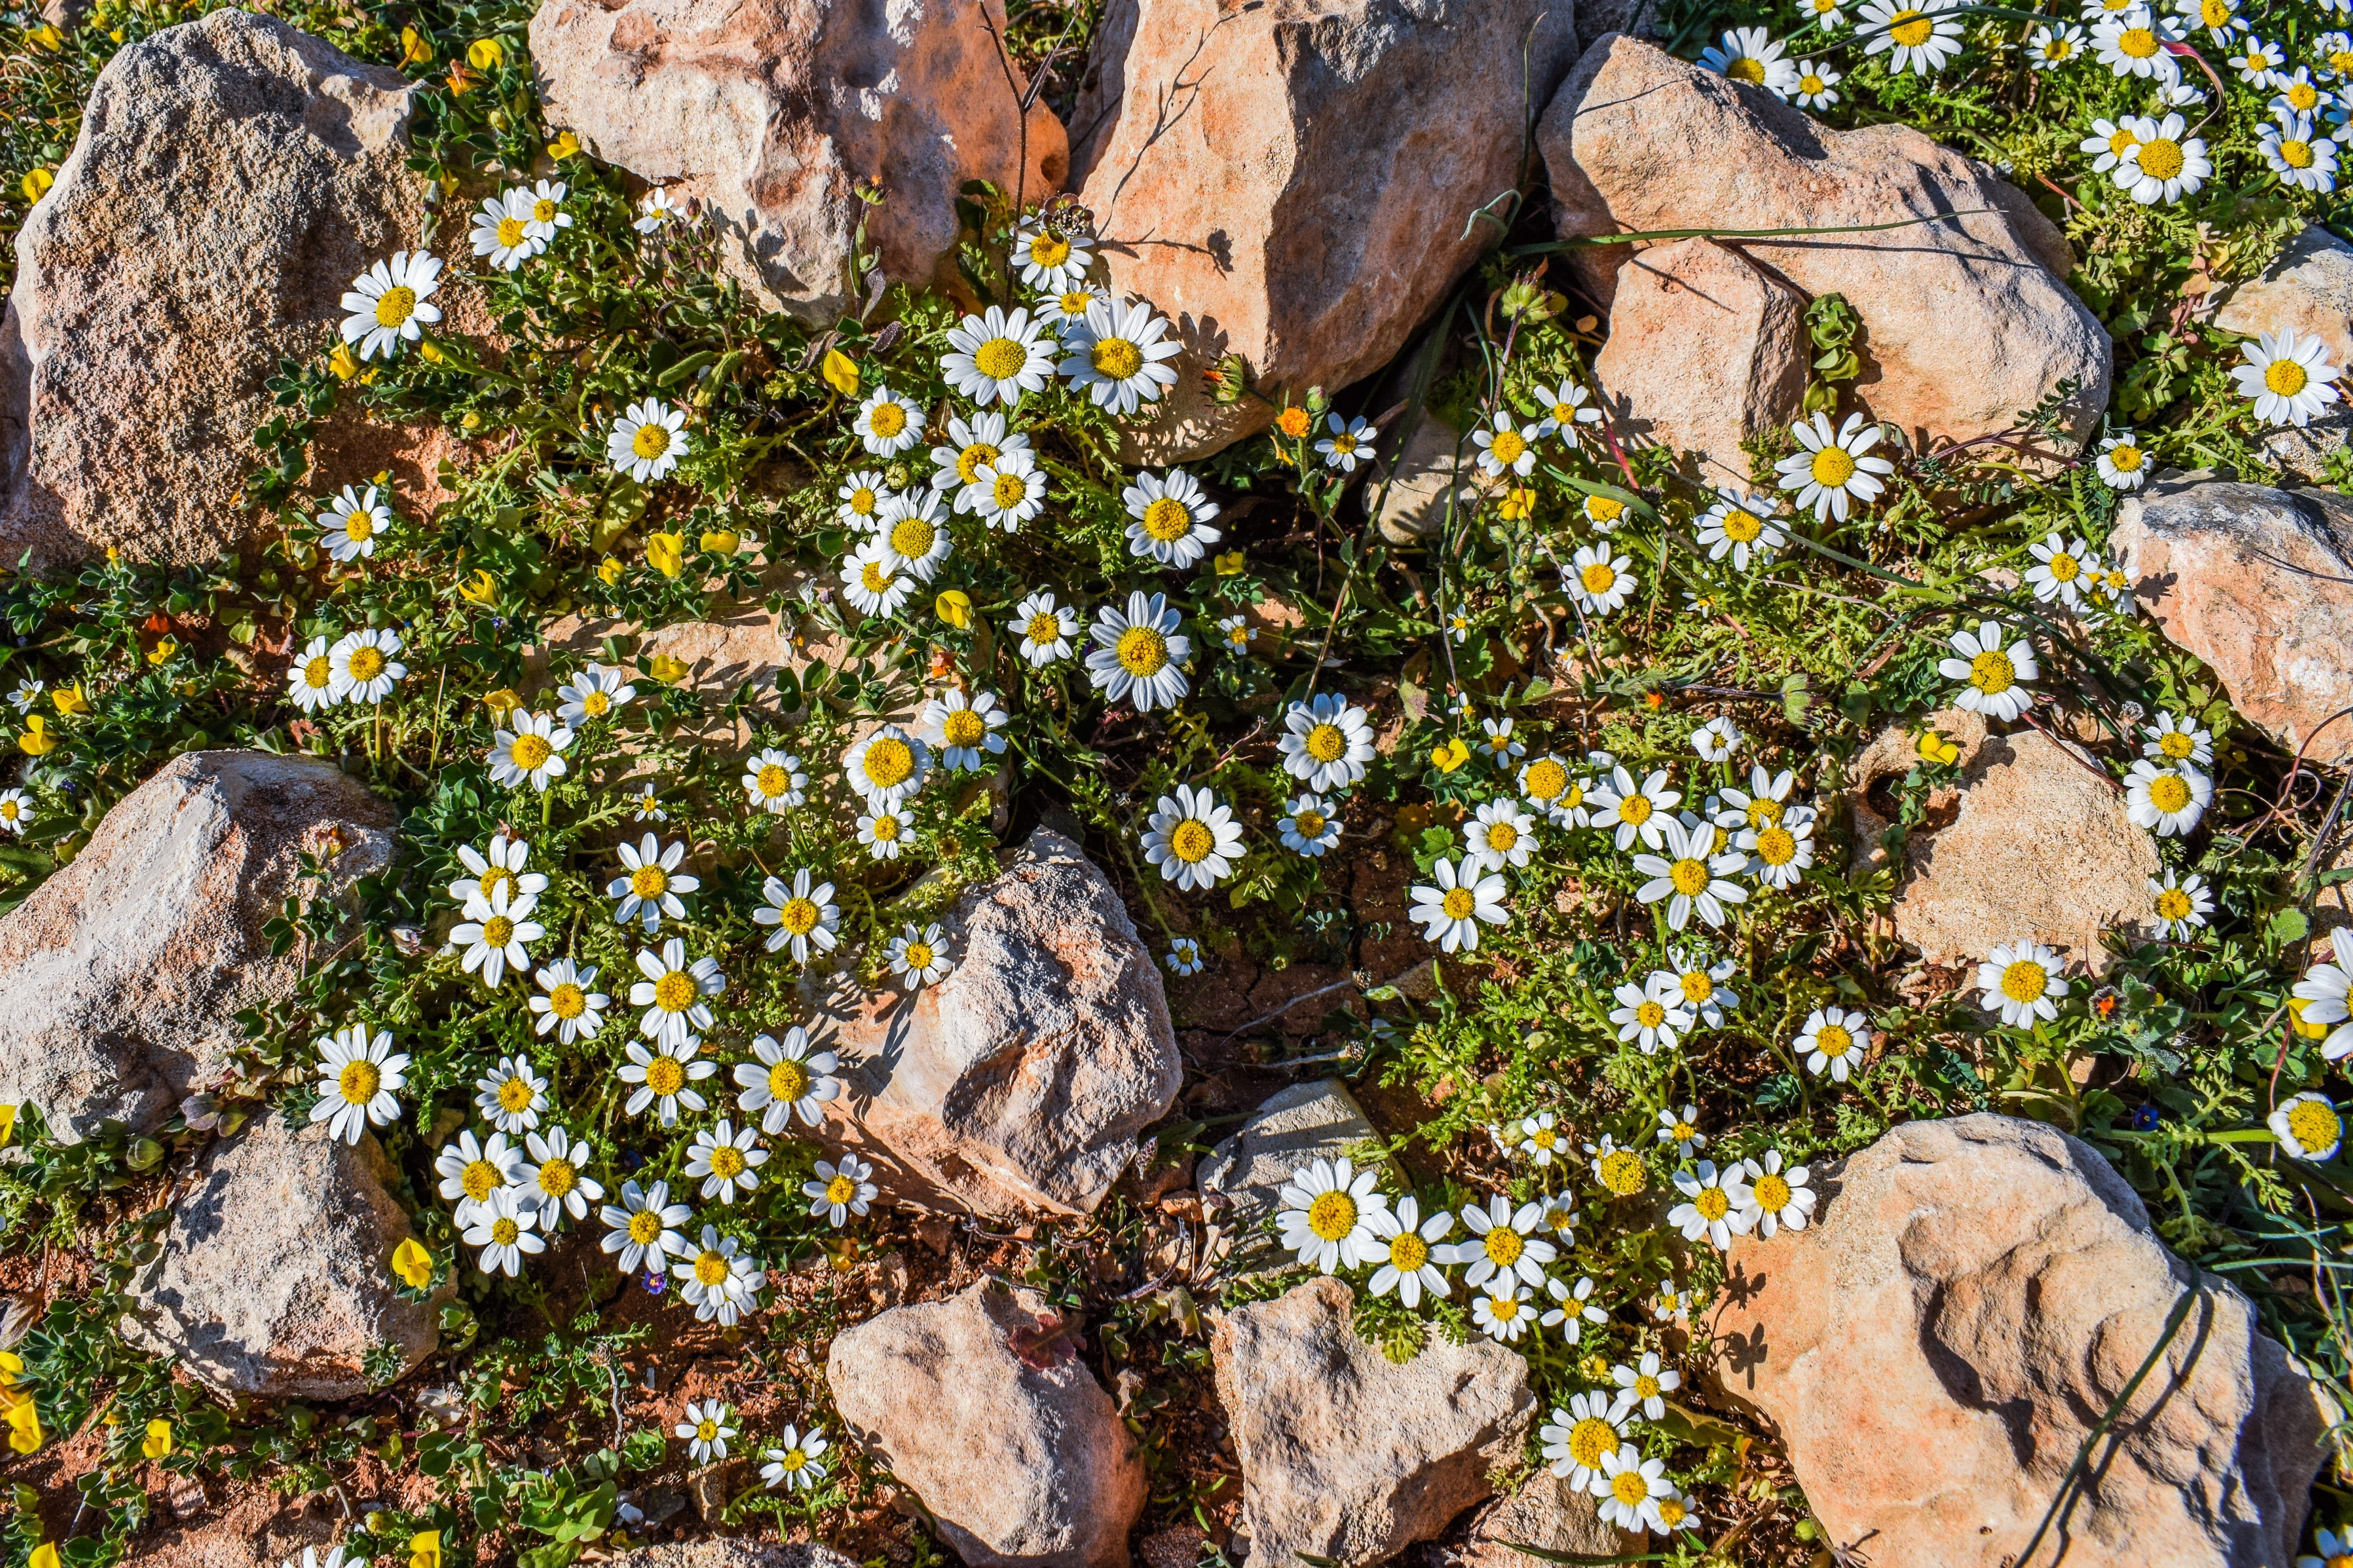
tree, nature, rock, blossom, plant, meadow, leaf, flower, bloom, moss, herb, autumn, soil, botany, blooming, garden, medicine, healthy, flora, season, botanical, wildflower, woodland, herbal, camomile